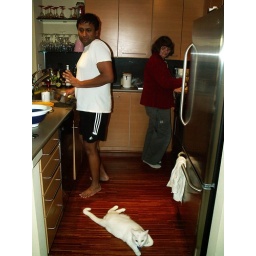
Guru likes to lay down in the middle of the floor while people are in the kitchen cooking.